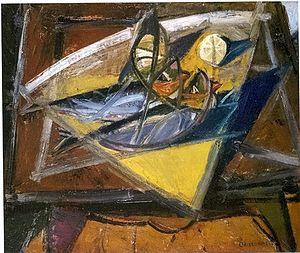
Edmond Boissonnet est un artiste plasticien français de la Seconde École de Paris, né à Bordeaux comme Odilon Redon, Albert Marquet et son ami de toujours, André Lhote. L’art de Boissonnet couvre ainsi la quasi-totalité du XXᵉ siècle. Il est le reflet des courants artistiques de ce siècle tout en étant indépendant de ceux-ci. Pour cela, il utilise différents moyens matériels : dessins, peintures sur toile, papier, bois, collages, mosaïques à partir de matériaux bruts, tapisseries de laines multicolores et pour mémoire, sculptures sur bois. Pour illustrer le défi qu’il se lance à lui-même sur le plan de l’art, il utilise souvent la métaphore du « Combat avec l’Ange ». Enfin, l’art de Boissonnet, s’étalant sur près de soixante dix ans, connaît quatre grandes périodes illustrées par des expositions significatives. Boissonnet expose pratiquement tous les ans dans différentes institutions artistiques.